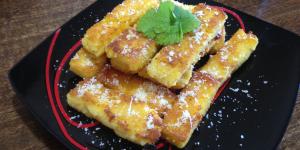
polenta frita